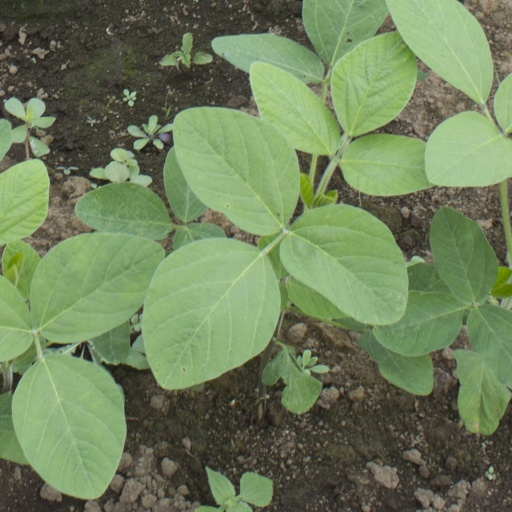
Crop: soybean